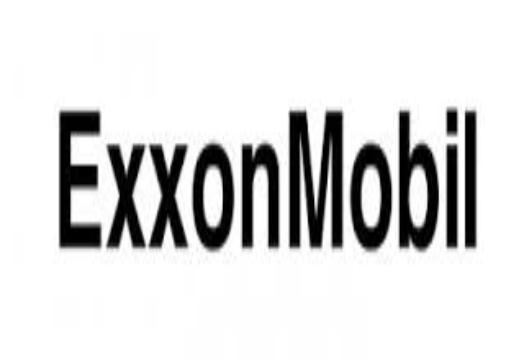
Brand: ExxonMobil
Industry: Transportation